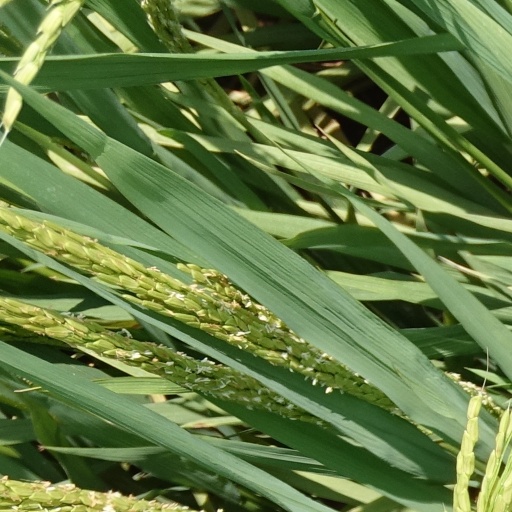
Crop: rice